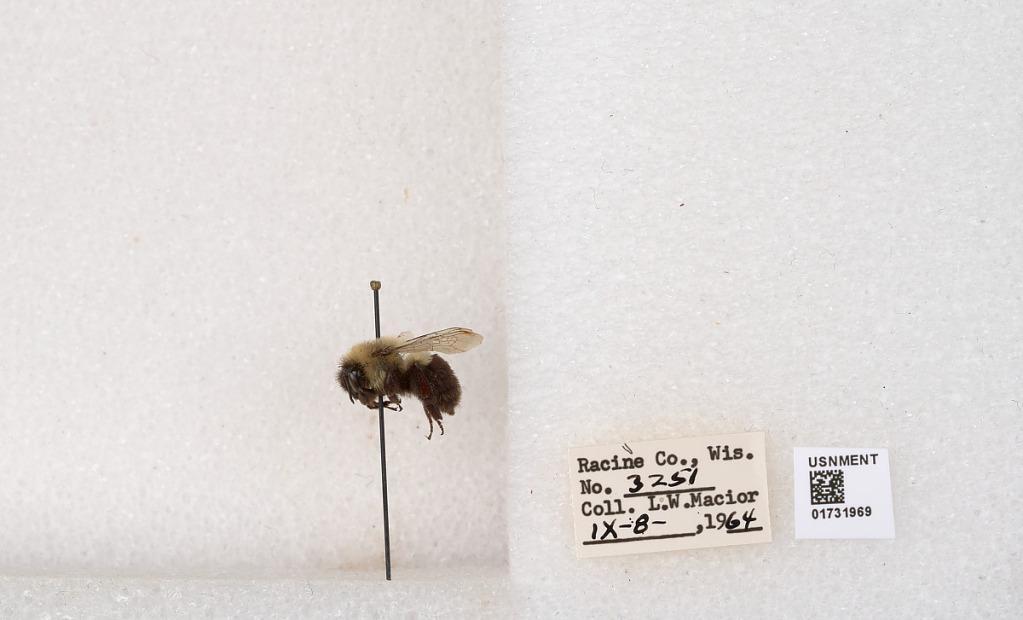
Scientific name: Bombus impatiens Cresson
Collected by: L. Macior
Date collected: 1964-9-8
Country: United States
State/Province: Wisconsin
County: Racine
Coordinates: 42.7299, -87.8123